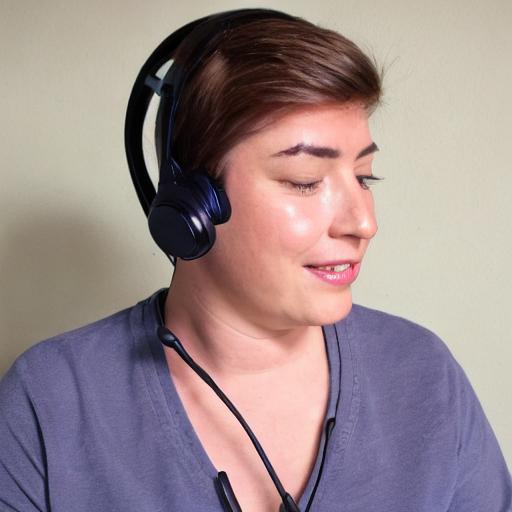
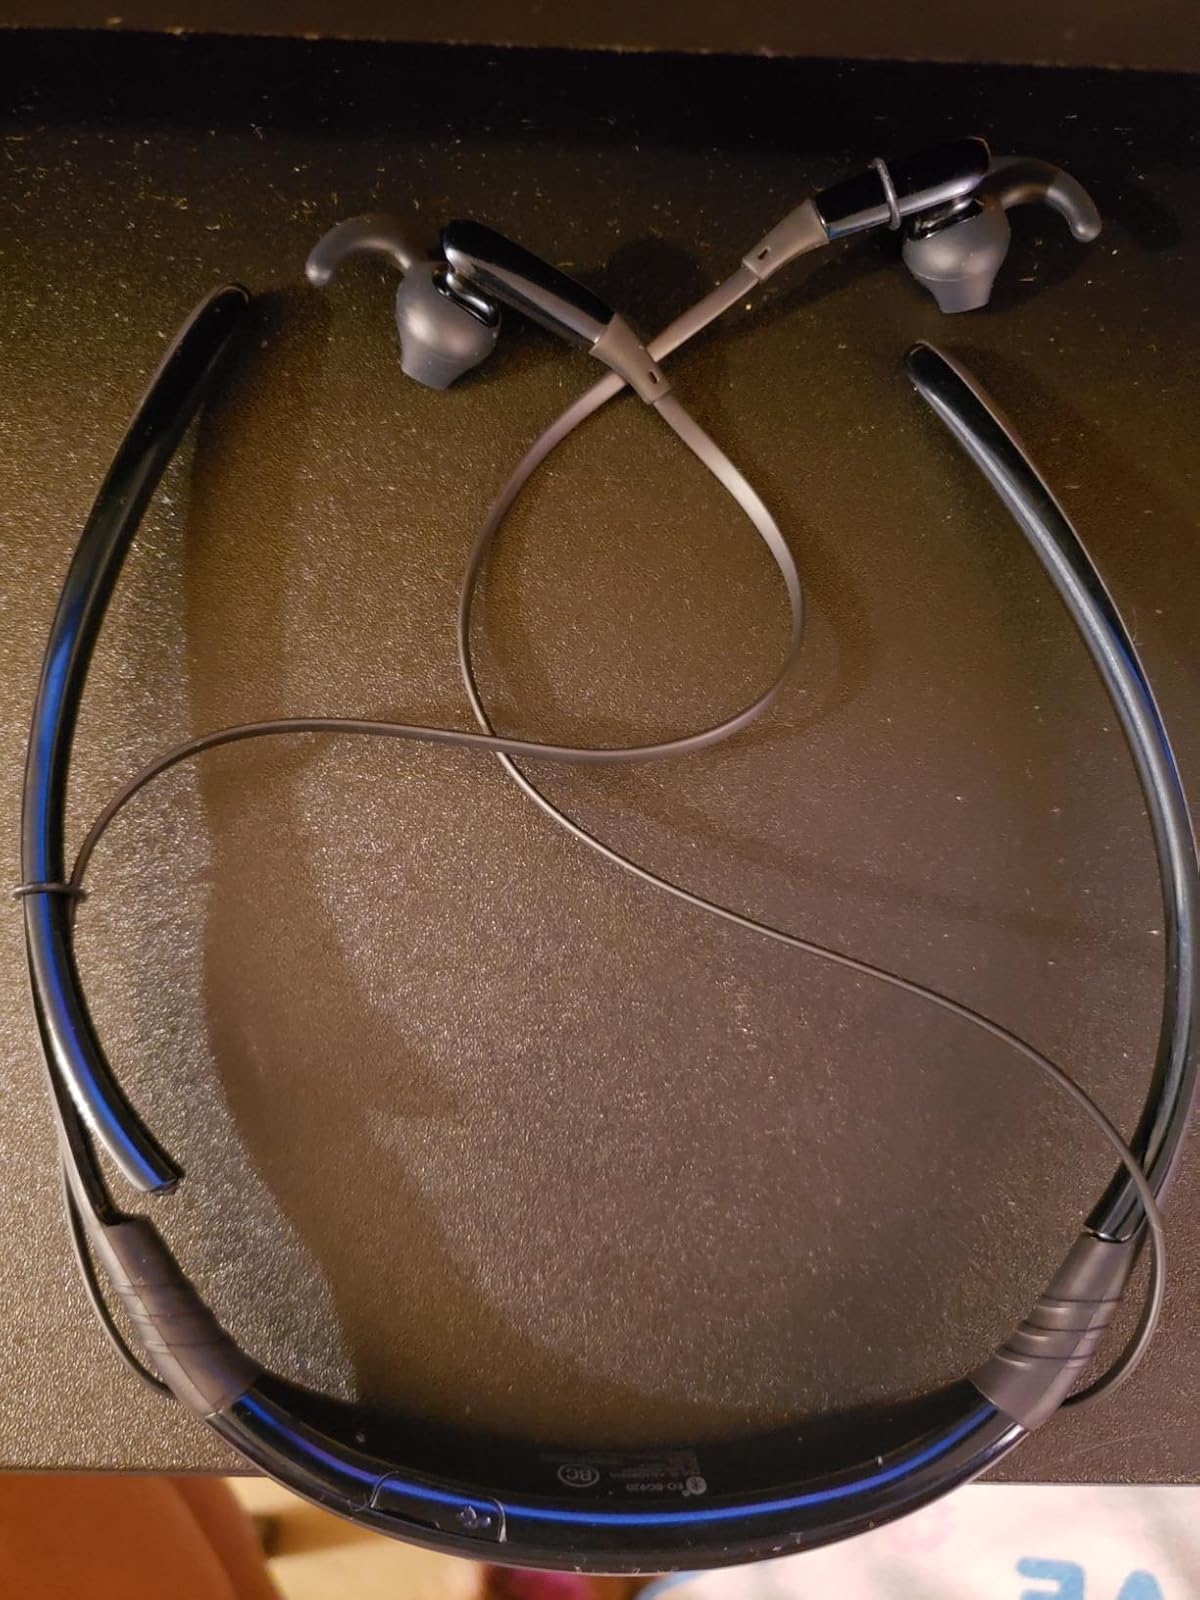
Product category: headphones
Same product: no